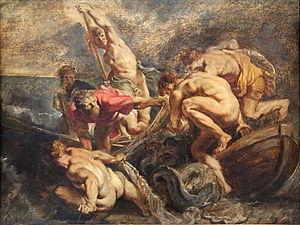
Dans le Nouveau Testament, il y a deux « pêches miraculeuses », une avant et une après la résurrection de Jésus-Christ.